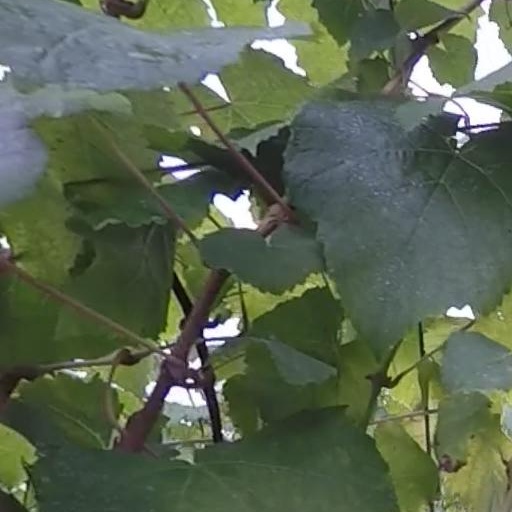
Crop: grape